Richard of Cornwall

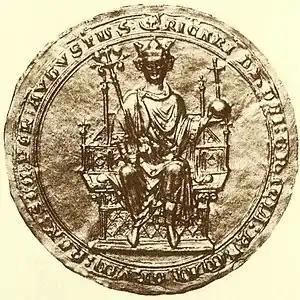
Seal of King Richard

Richard (5 January 1209 – 2 April 1272) was an English prince who was King of the Romans from 1257 until his death in 1272. He was the second son of John, King of England, and Isabella, Countess of Angoulême. Richard was nominal Count of Poitou from 1225 to 1243, and he also held the title Earl of Cornwall from 1225. He was one of the wealthiest men in Europe and joined the Barons' Crusade, where he achieved success as a negotiator for the release of prisoners and assisted with the building of the citadel in Ascalon.